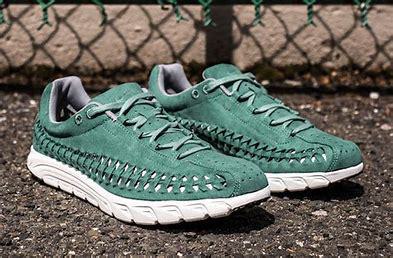
Brand: Nike
Model: Mayfly Woven